Doctrine of bias in Singapore law

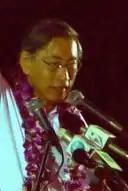
Chiam See Tong in May 2006. In a 1993 case arising from Chiam's challenge against his expulsion from the Singapore Democratic Party, the Court of Appeal held that the Party's disciplinary subcommittee had acted in a biased manner.

In "Hennedige Oliver v. Singapore Dental Council" (2007), the High Court held that members of the Disciplinary Committee ("DC") of the council had not acted in a biased manner towards Hennedige even though they had interjected a number of times during Hennedige's testimony, and had treated the person who had lodged a complaint against Hennedige gently but had cross-examined Hennedige robustly and strongly challenged his evidence. This was because the members of the DC were entitled to seek clarifications from Hennedige. Furthermore, his evidence covered much wider ground than the complainant's, and part of Hennedige's oral evidence at the inquiry did not feature in his written explanation. The nature of the Hennedige's answers at the inquiry warranted the additional questions, and he must have expected his peers in the DC to question him thoroughly on his many assertions.